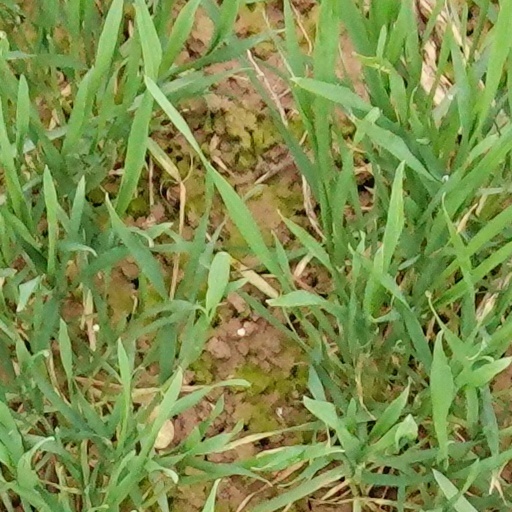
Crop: wheat